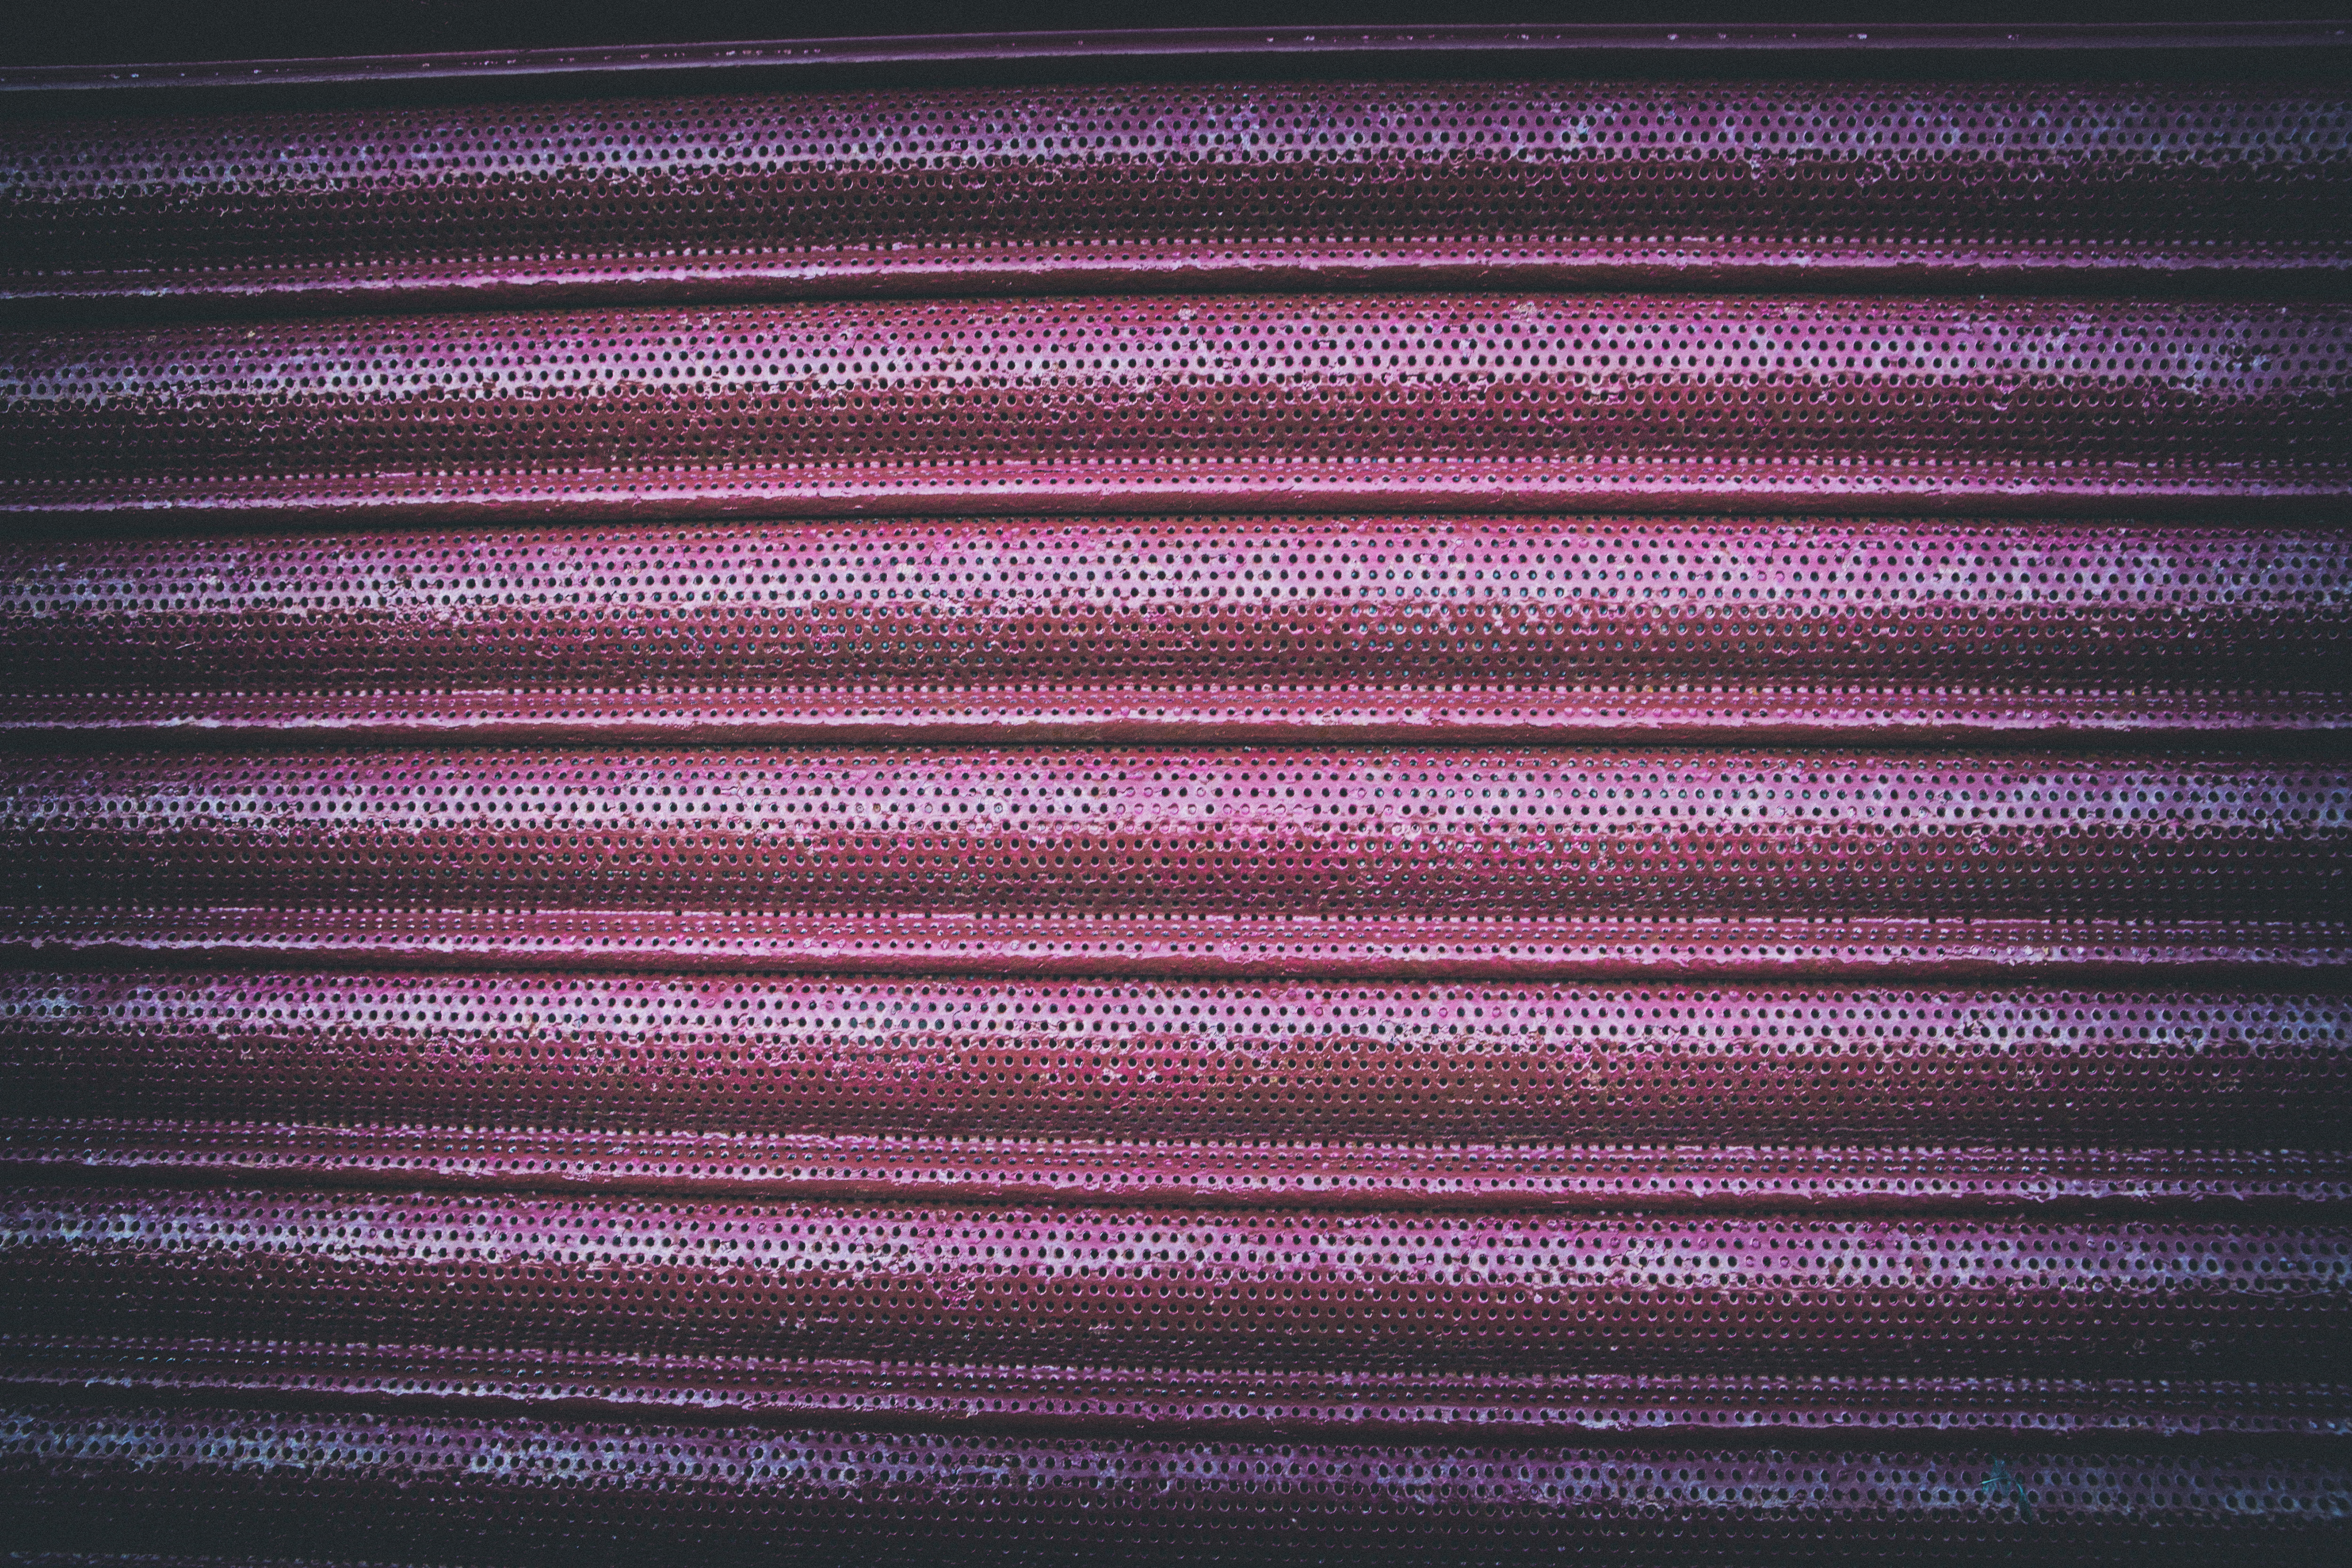
purple, violet, magenta, Tints and shades